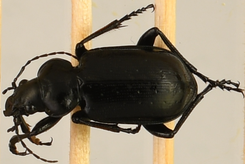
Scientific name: Calosoma affine
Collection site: Konza Prairie Agroecosystem NEON (KONA), plot KONA_007